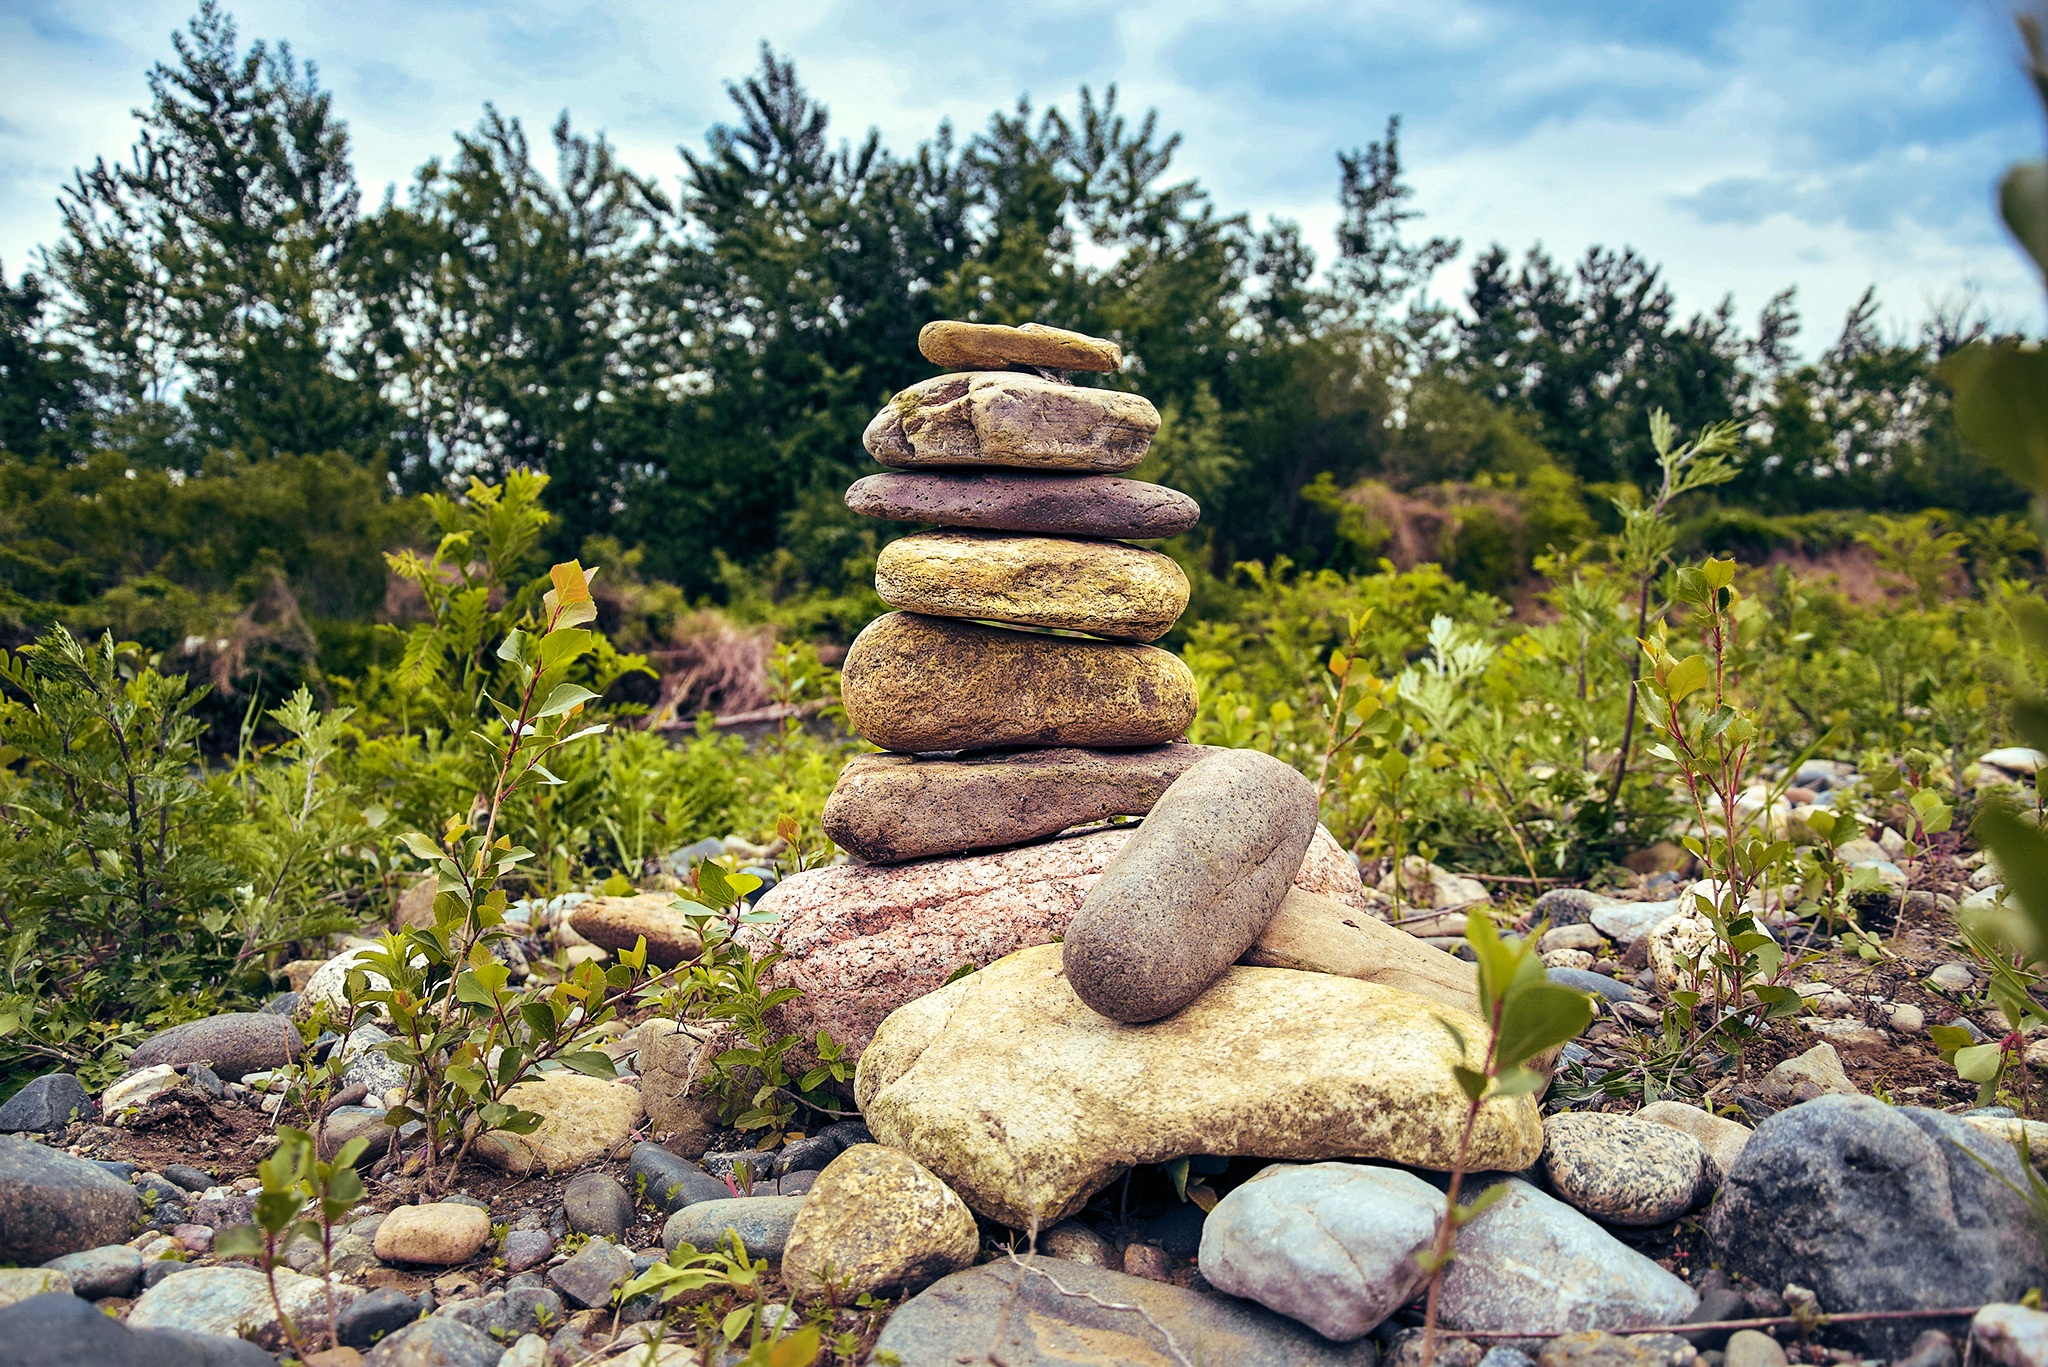
landscape, nature, rock, flower, pond, environment, natural, botany, garden, zen, stones, landscaping, meditation, boulder, water feature, tao, river stones